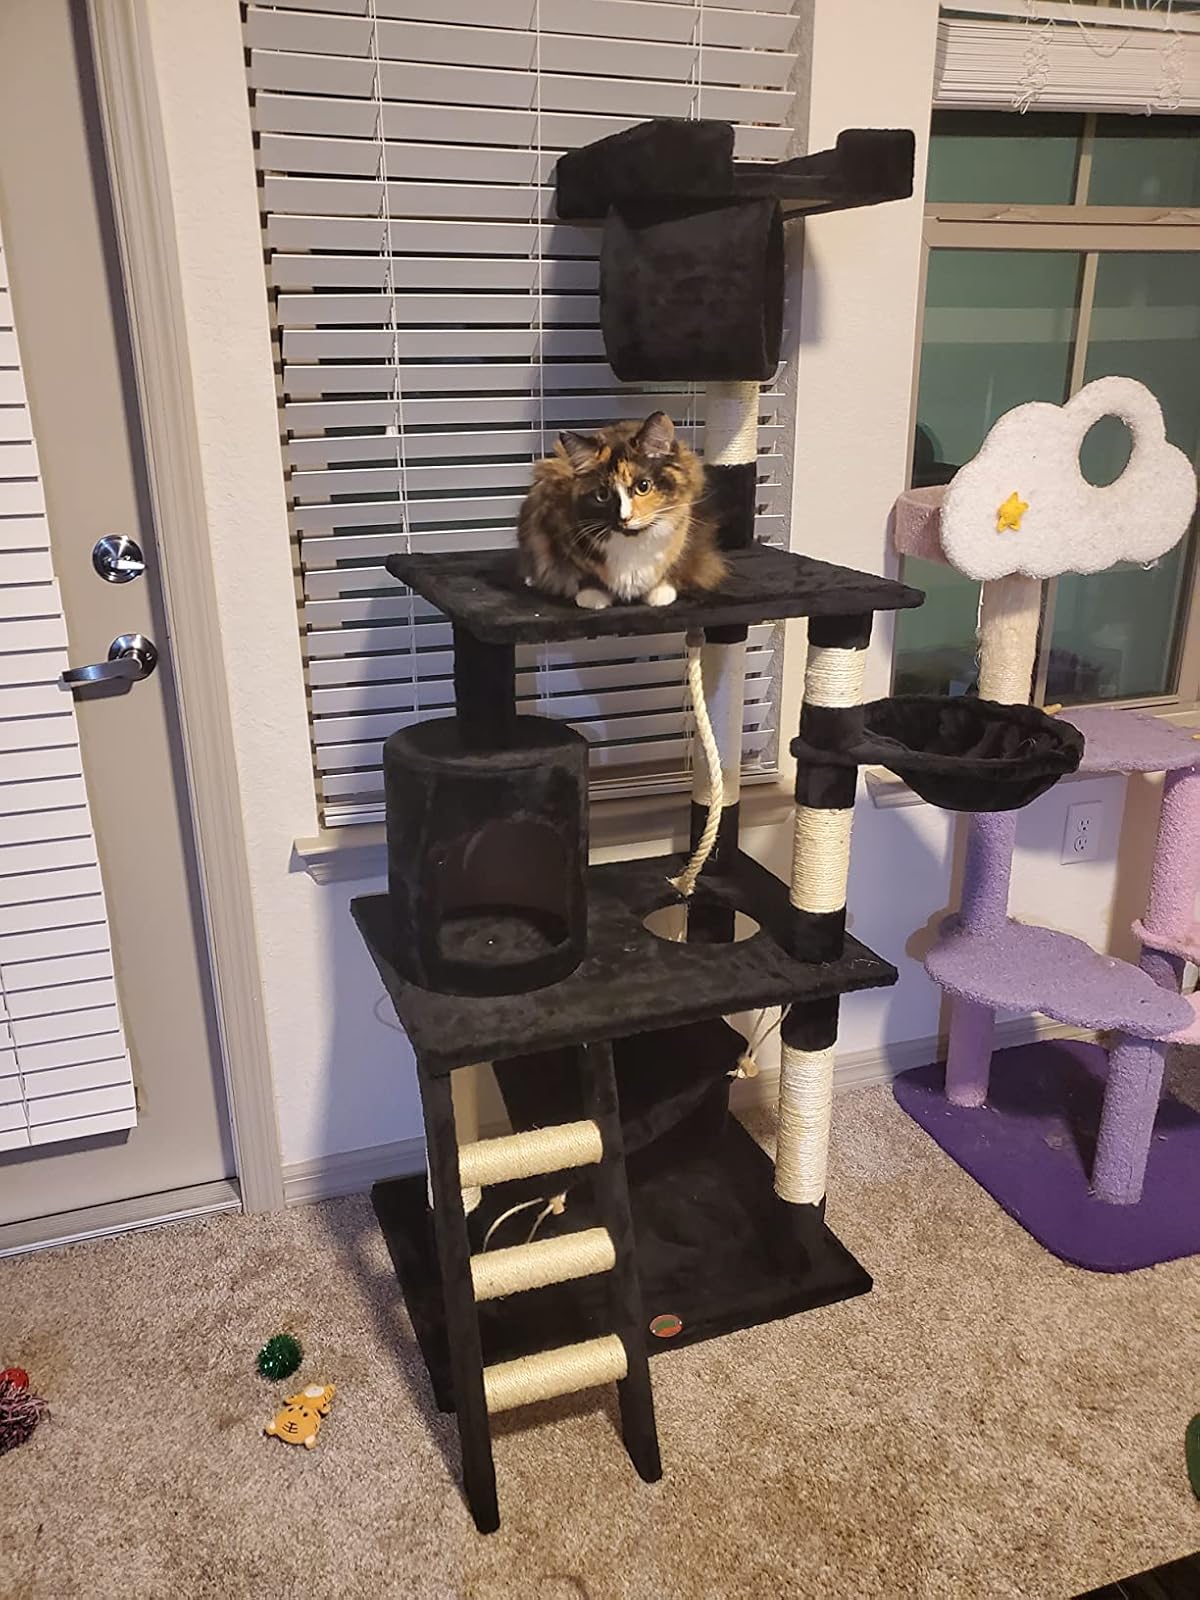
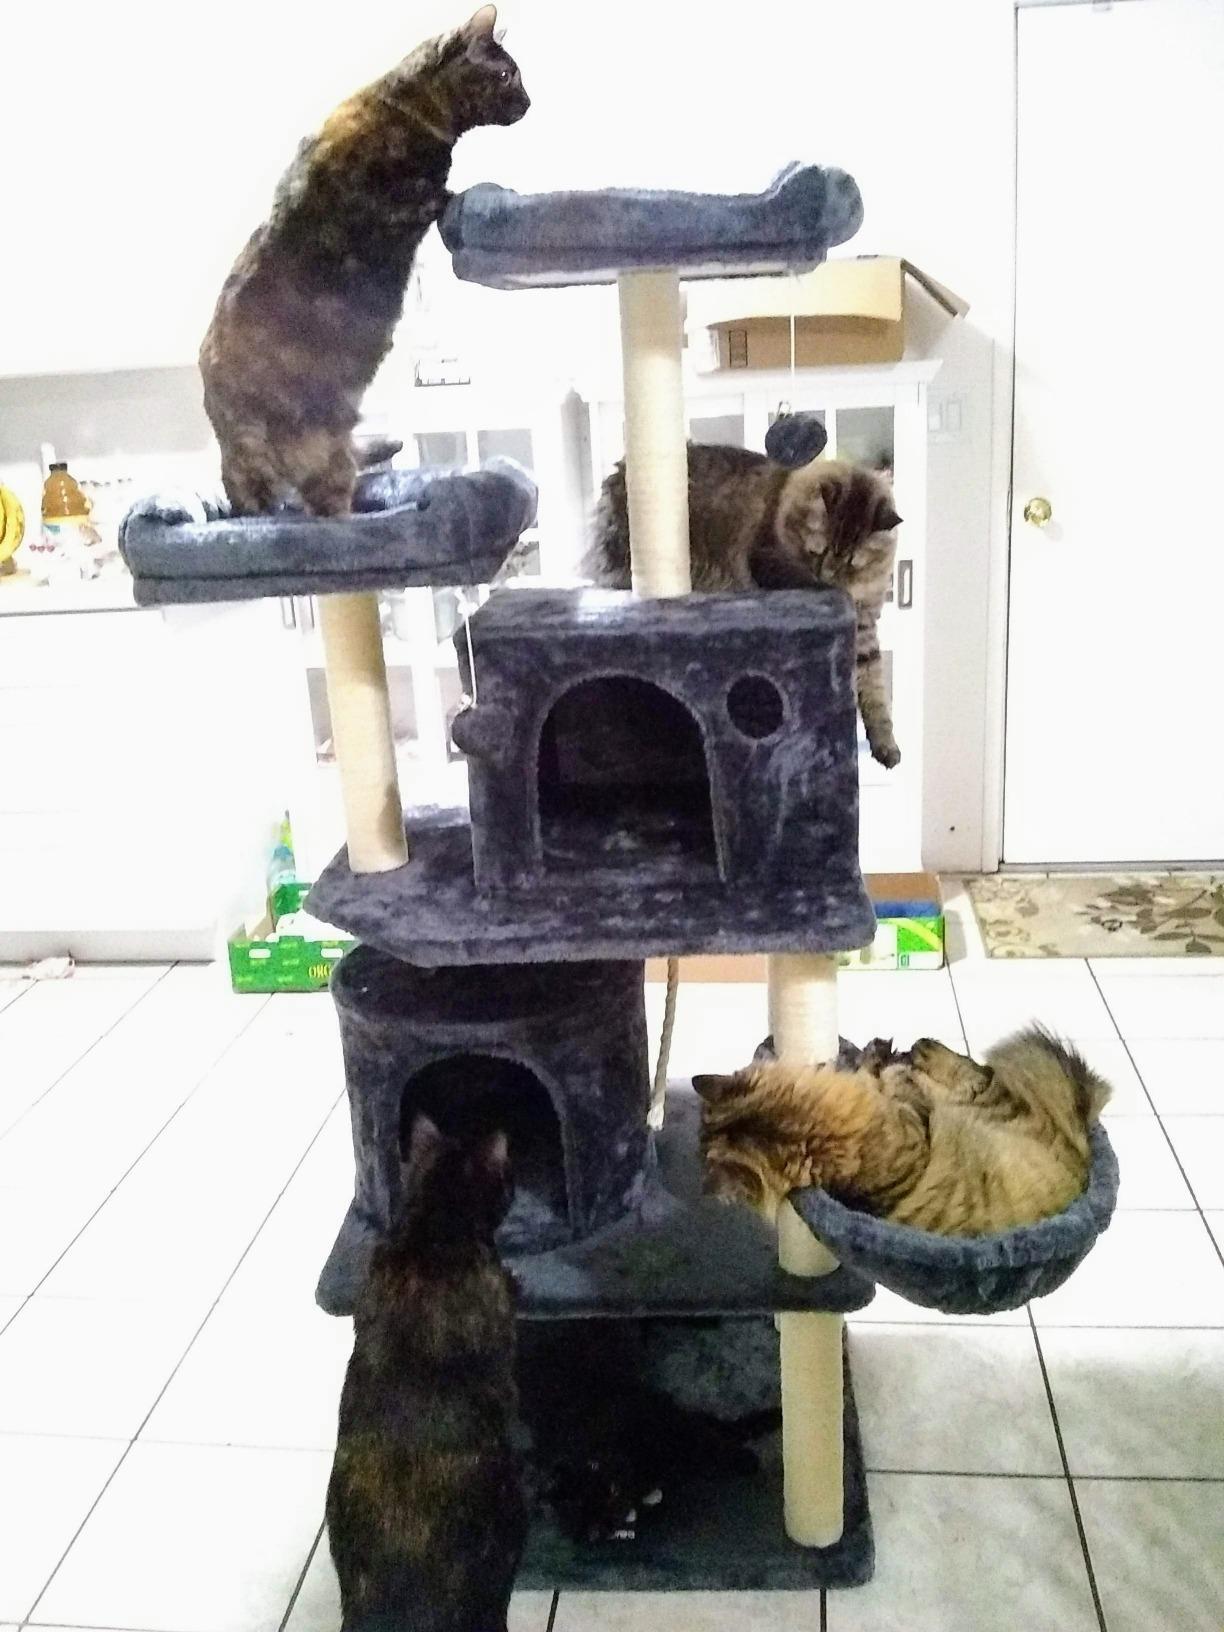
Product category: items_cat tree
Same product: no